Bridge in Rockdale Township

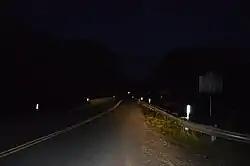
Concrete girder bridge that has replaced the historic truss bridge

Bridge in Rockdale Township was a historic metal truss bridge spanning French Creek at Rockdale Township, Crawford County, Pennsylvania. It was built in 1887, and was a single span, double intersection bridge measuring . It was built by the Wrought Iron Bridge Company of Canton, Ohio.